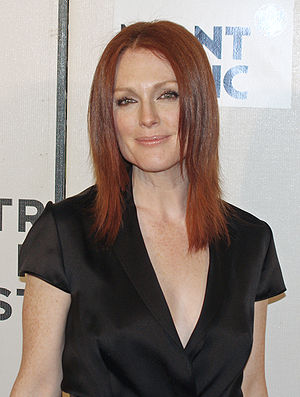
Julianne Moore
Julianne Moore, 2008
Julianne Moore er en amerikansk skuespiller. I 2003 blev hun nomineret til to Oscars for bedste kvindelige hovedrolle for rollen i filmen Far from Heaven og for bedste kvindelige birolle for The Hours. For rollen som Dr. Alice Howland i Jeg er stadig Alice, vandt Moore Oscaren for bedste kvindelige hovedrolle i 2015.